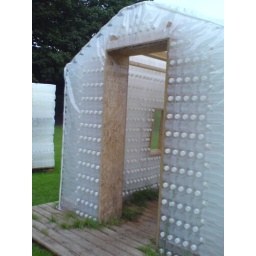
A house made in plastic bottles